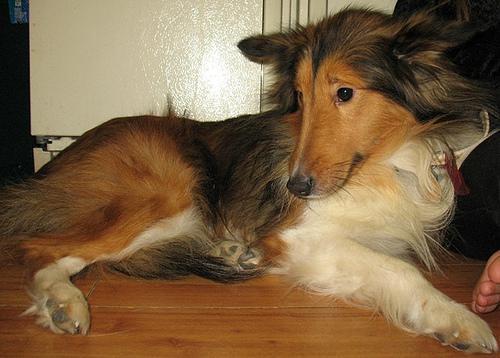
Shetland_sheepdog